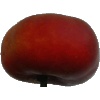
Label: Nectarine Flat 1